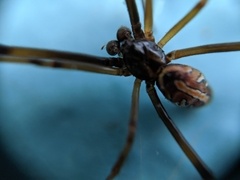
Species: Lactrodectus_hesperus